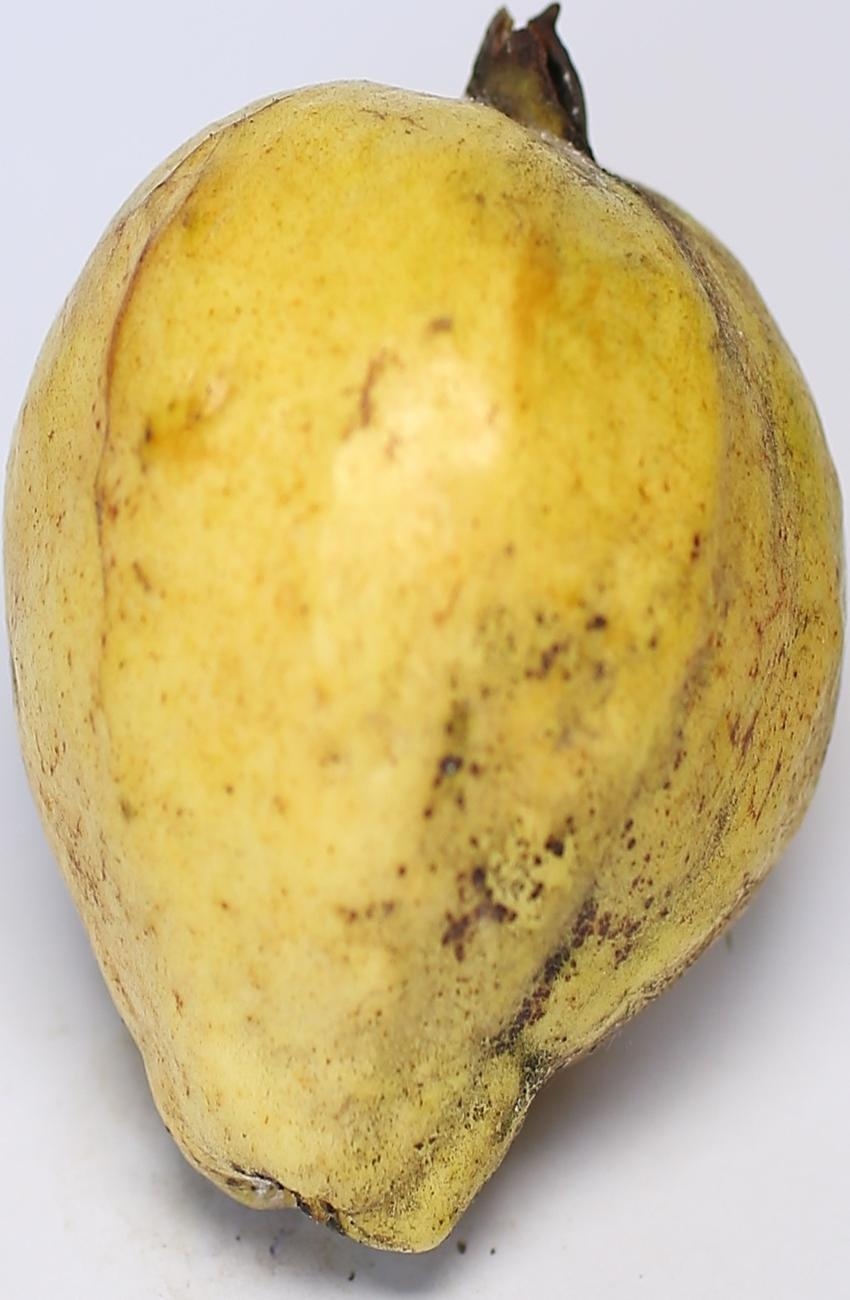
Maturity: ripe
Variety: riyali